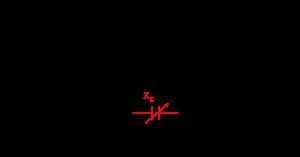
Un système de transmission flexible en courant alternatif, plus connu sous l'acronyme anglais de FACTS est un équipement d'électronique de puissance d'appoint utilisé pour contrôler la répartition des charges